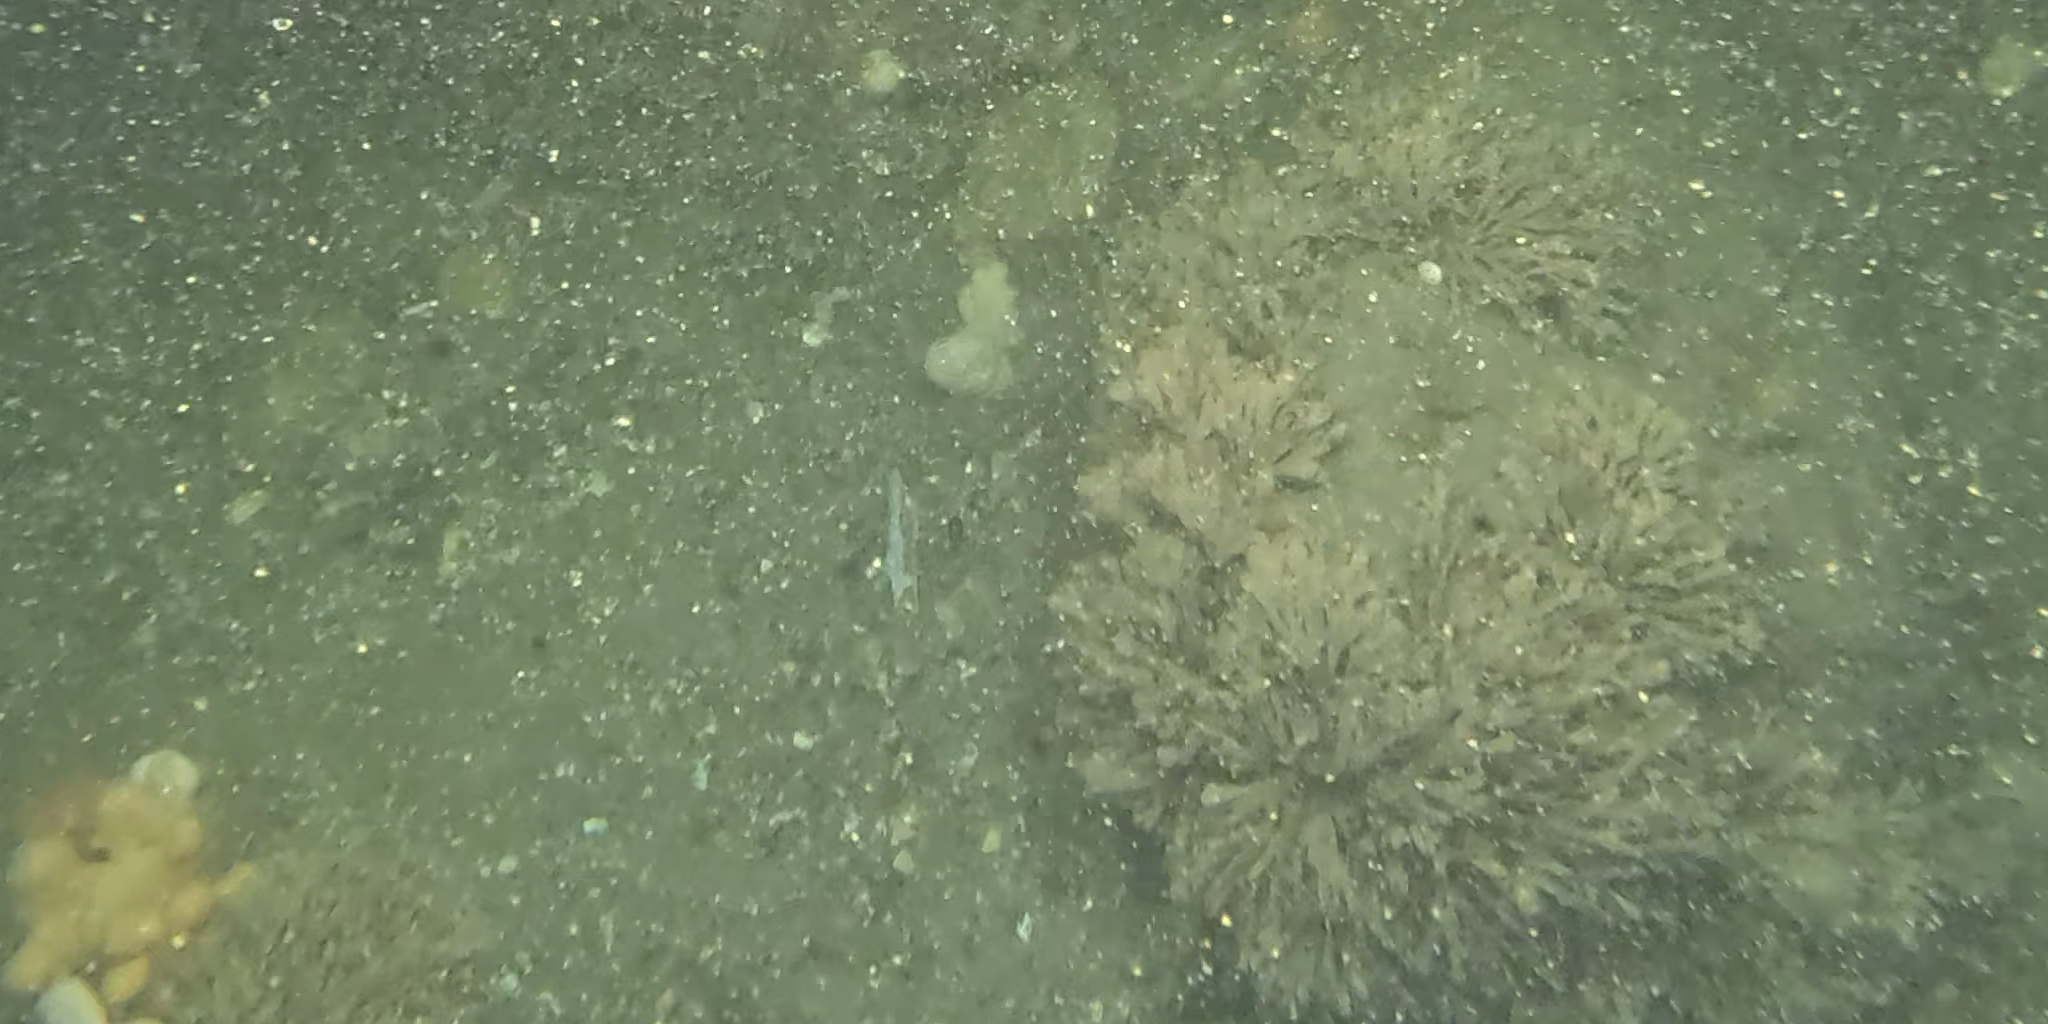
Seabed habitat: stone